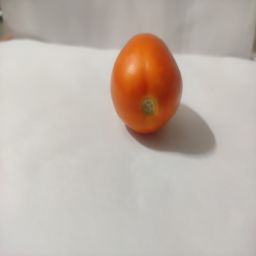
Crop: Tomato
Quality: Ripe